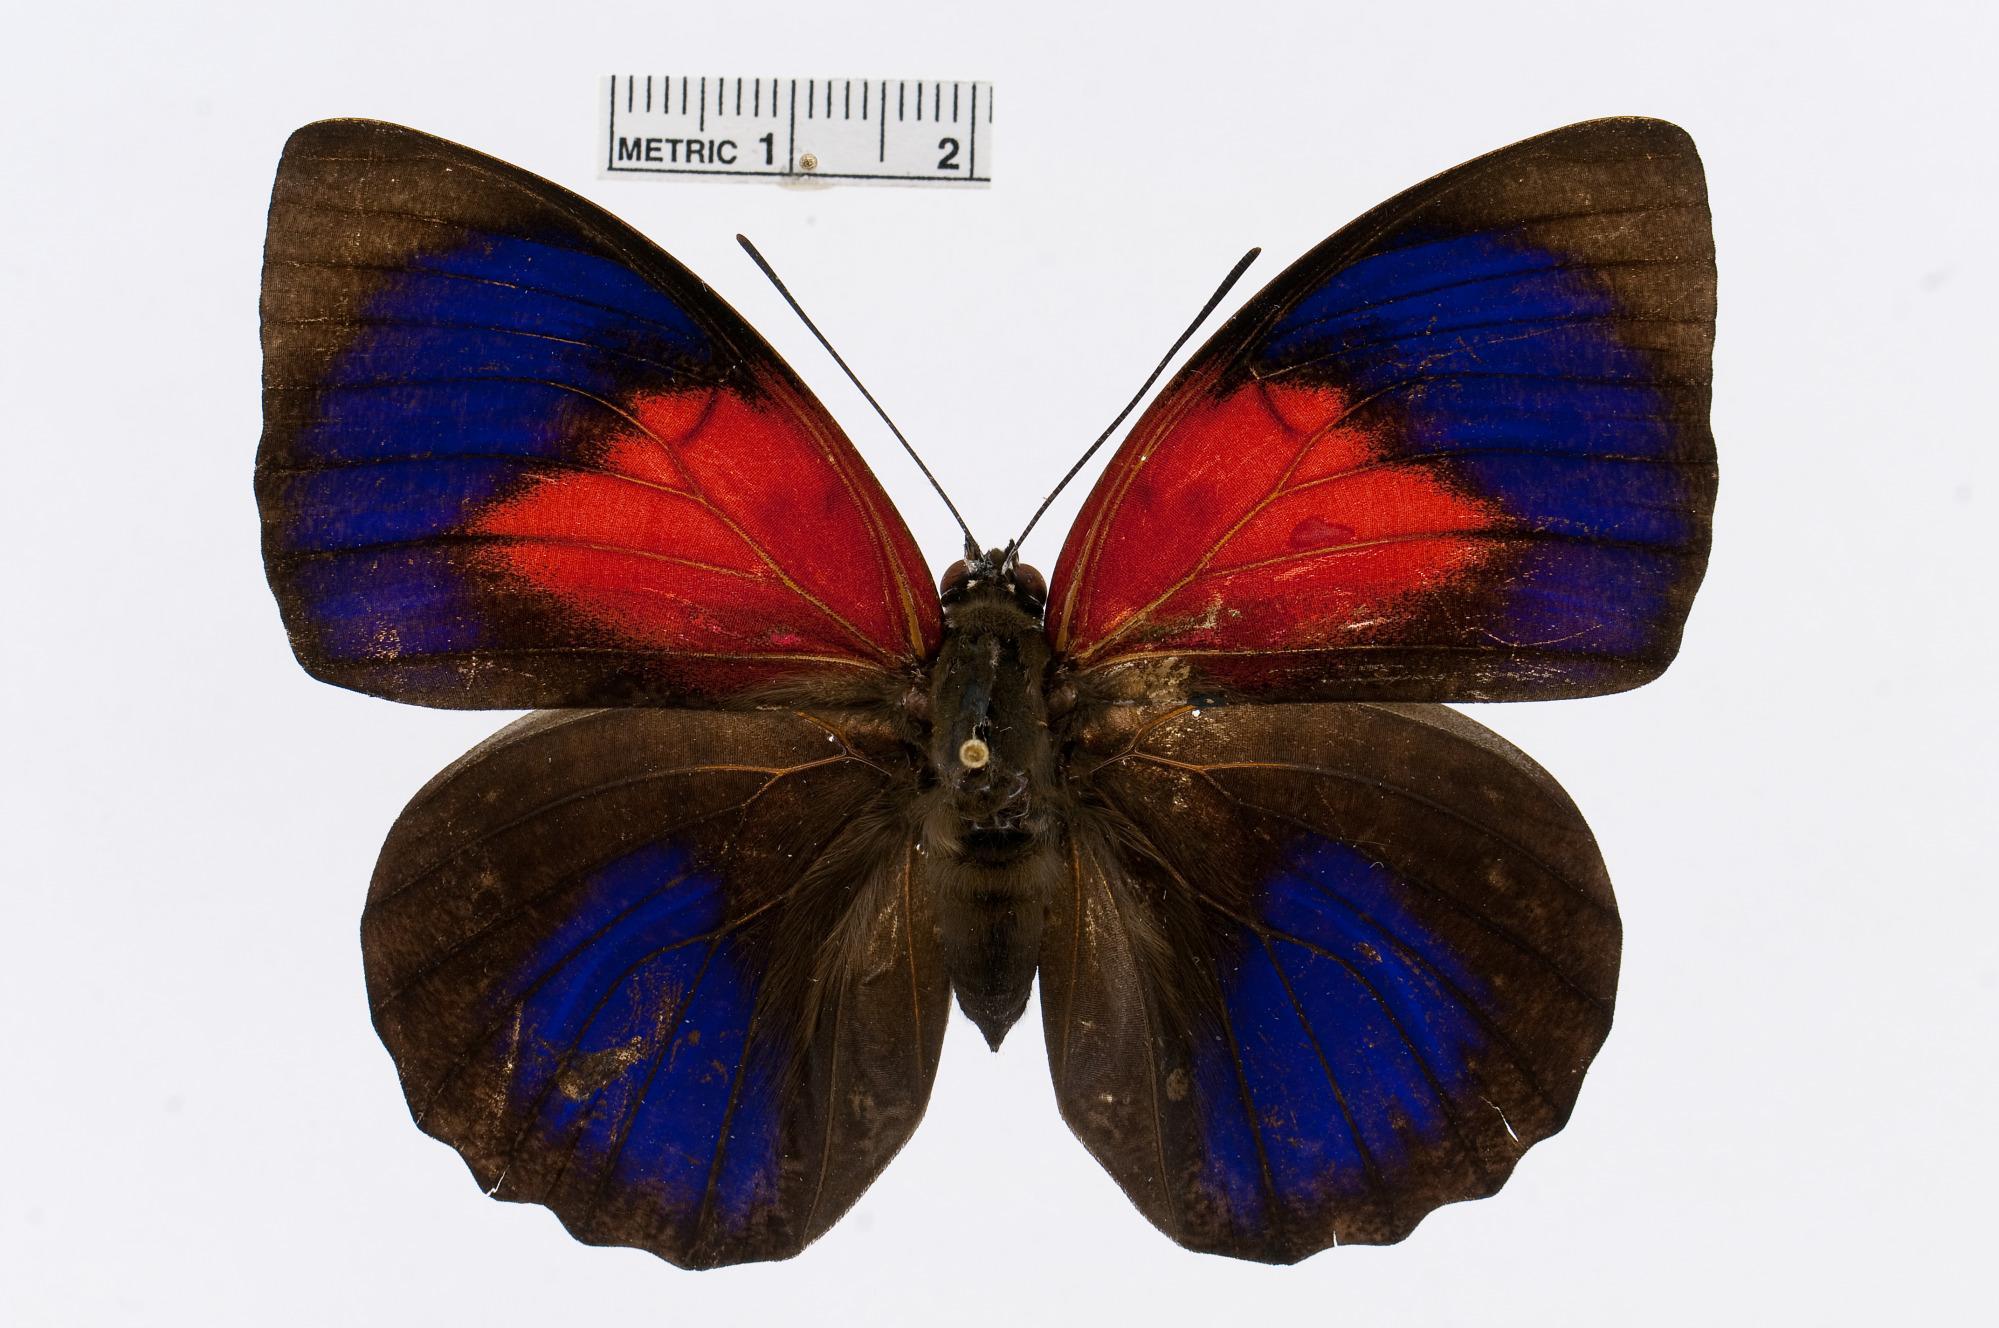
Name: Agrias aedon
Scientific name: Agrias aedon Hewitson, 1848
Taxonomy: Animalia, Arthropoda, Insecta, Lepidoptera, Nymphalidae, Charaxinae
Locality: [Not Stated], Chiapas, Mexico
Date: Oct 1987